Ralph MacDonald

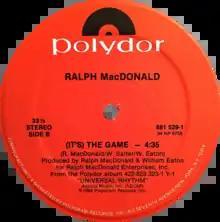
MacDonald's 1984 single "(It's) the Game" appeared on his album "Universal Rhythm".

Growing up in Harlem, New York, United States, under the close mentorship of his Trinbagonian father, Patrick MacDonald (a calypsonian and bandleader originally from Trinidad and Tobago who used the stage name "Macbeth the Great"), MacDonald began showing his musical talent, particularly with the steelpan, and when he was 17 years old started playing pan for the Harry Belafonte show.